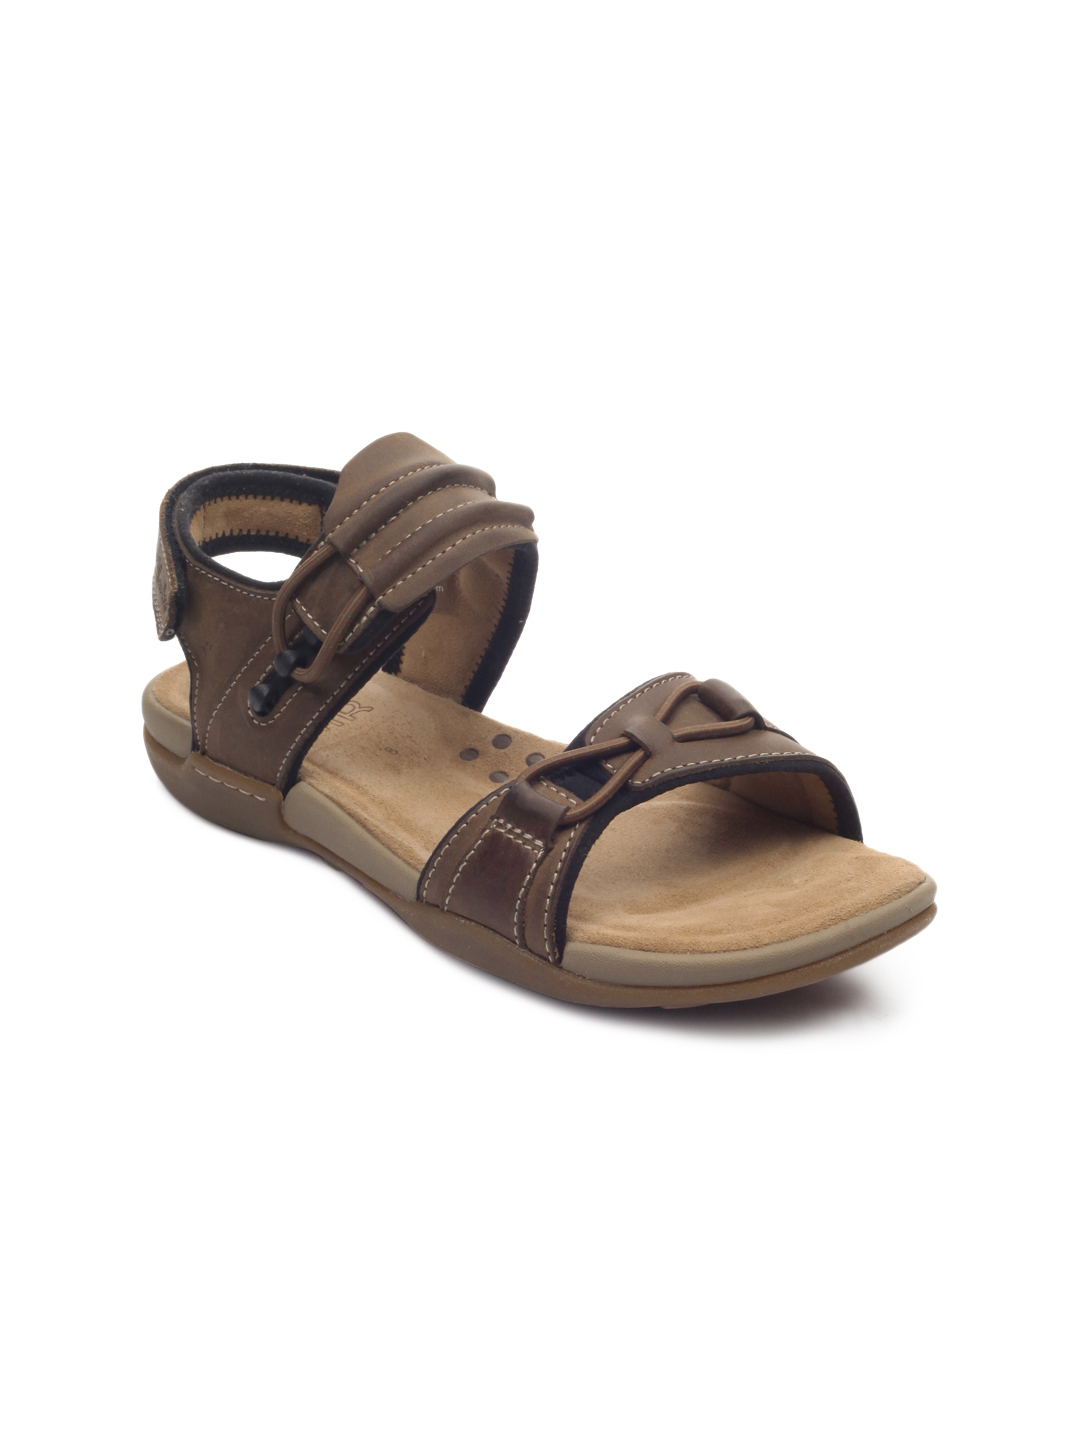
Clarks Men Vent Jump Nubuck Brown Sandals
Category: Footwear / Sandal / Sandals
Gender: Men
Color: Brown
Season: Fall 2012
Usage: Casual